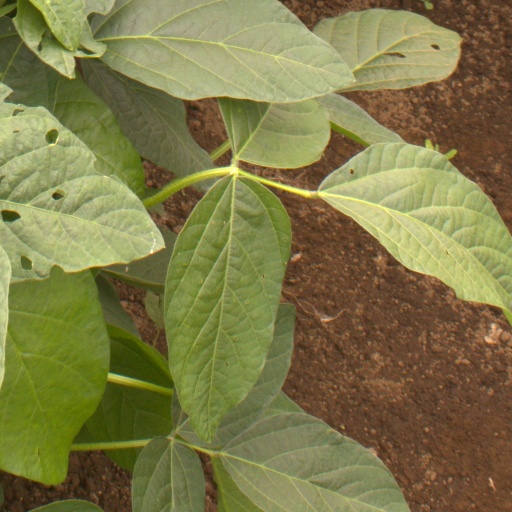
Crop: soybean